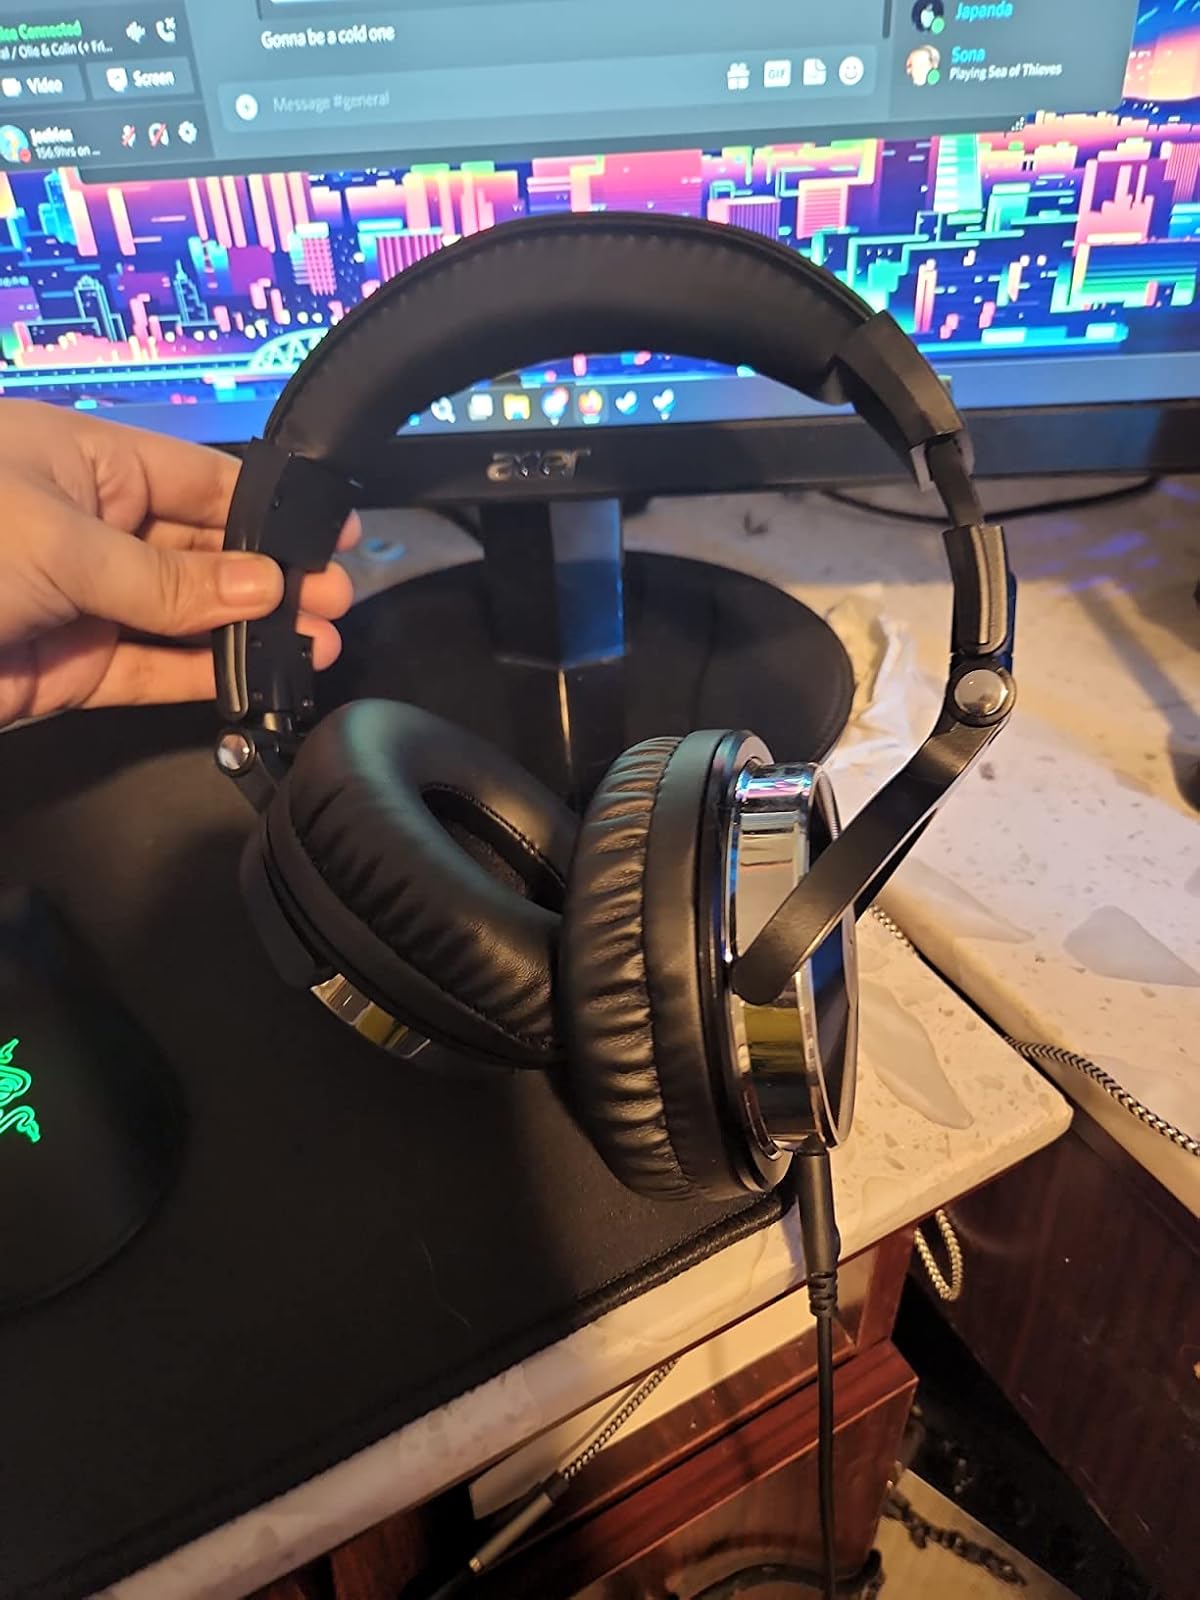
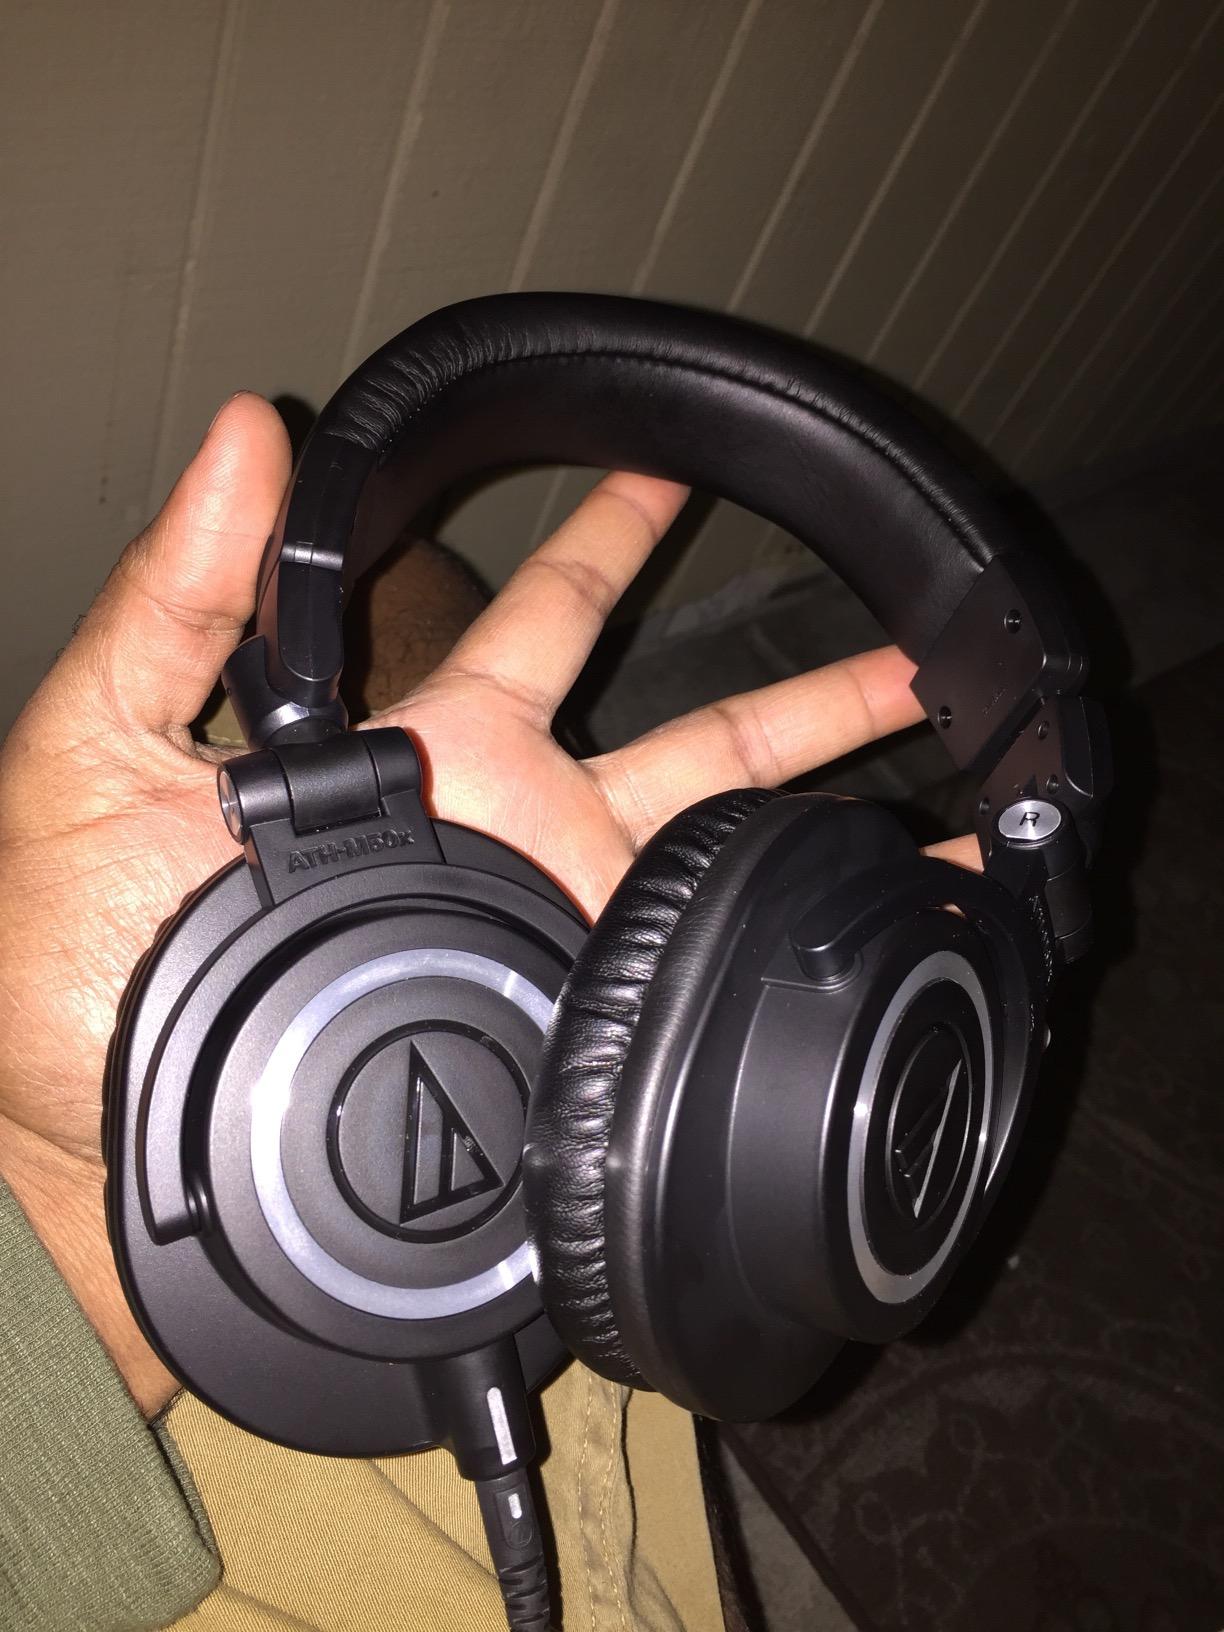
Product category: headphones
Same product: no